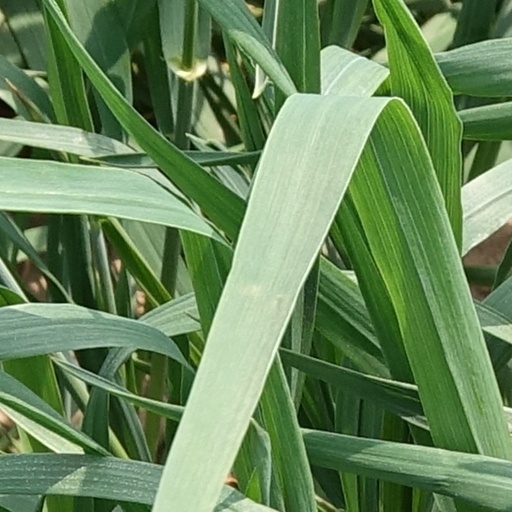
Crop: wheat